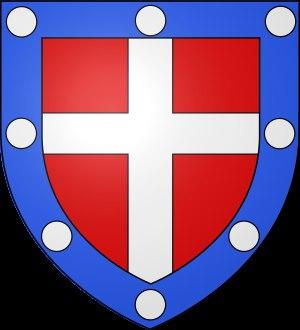
Jacques de Savoie, né le 12 novembre 1450 et mort le 30 janvier 1486, est un comte de Romont et seigneur de Vaud, issu de la maison de Savoie.